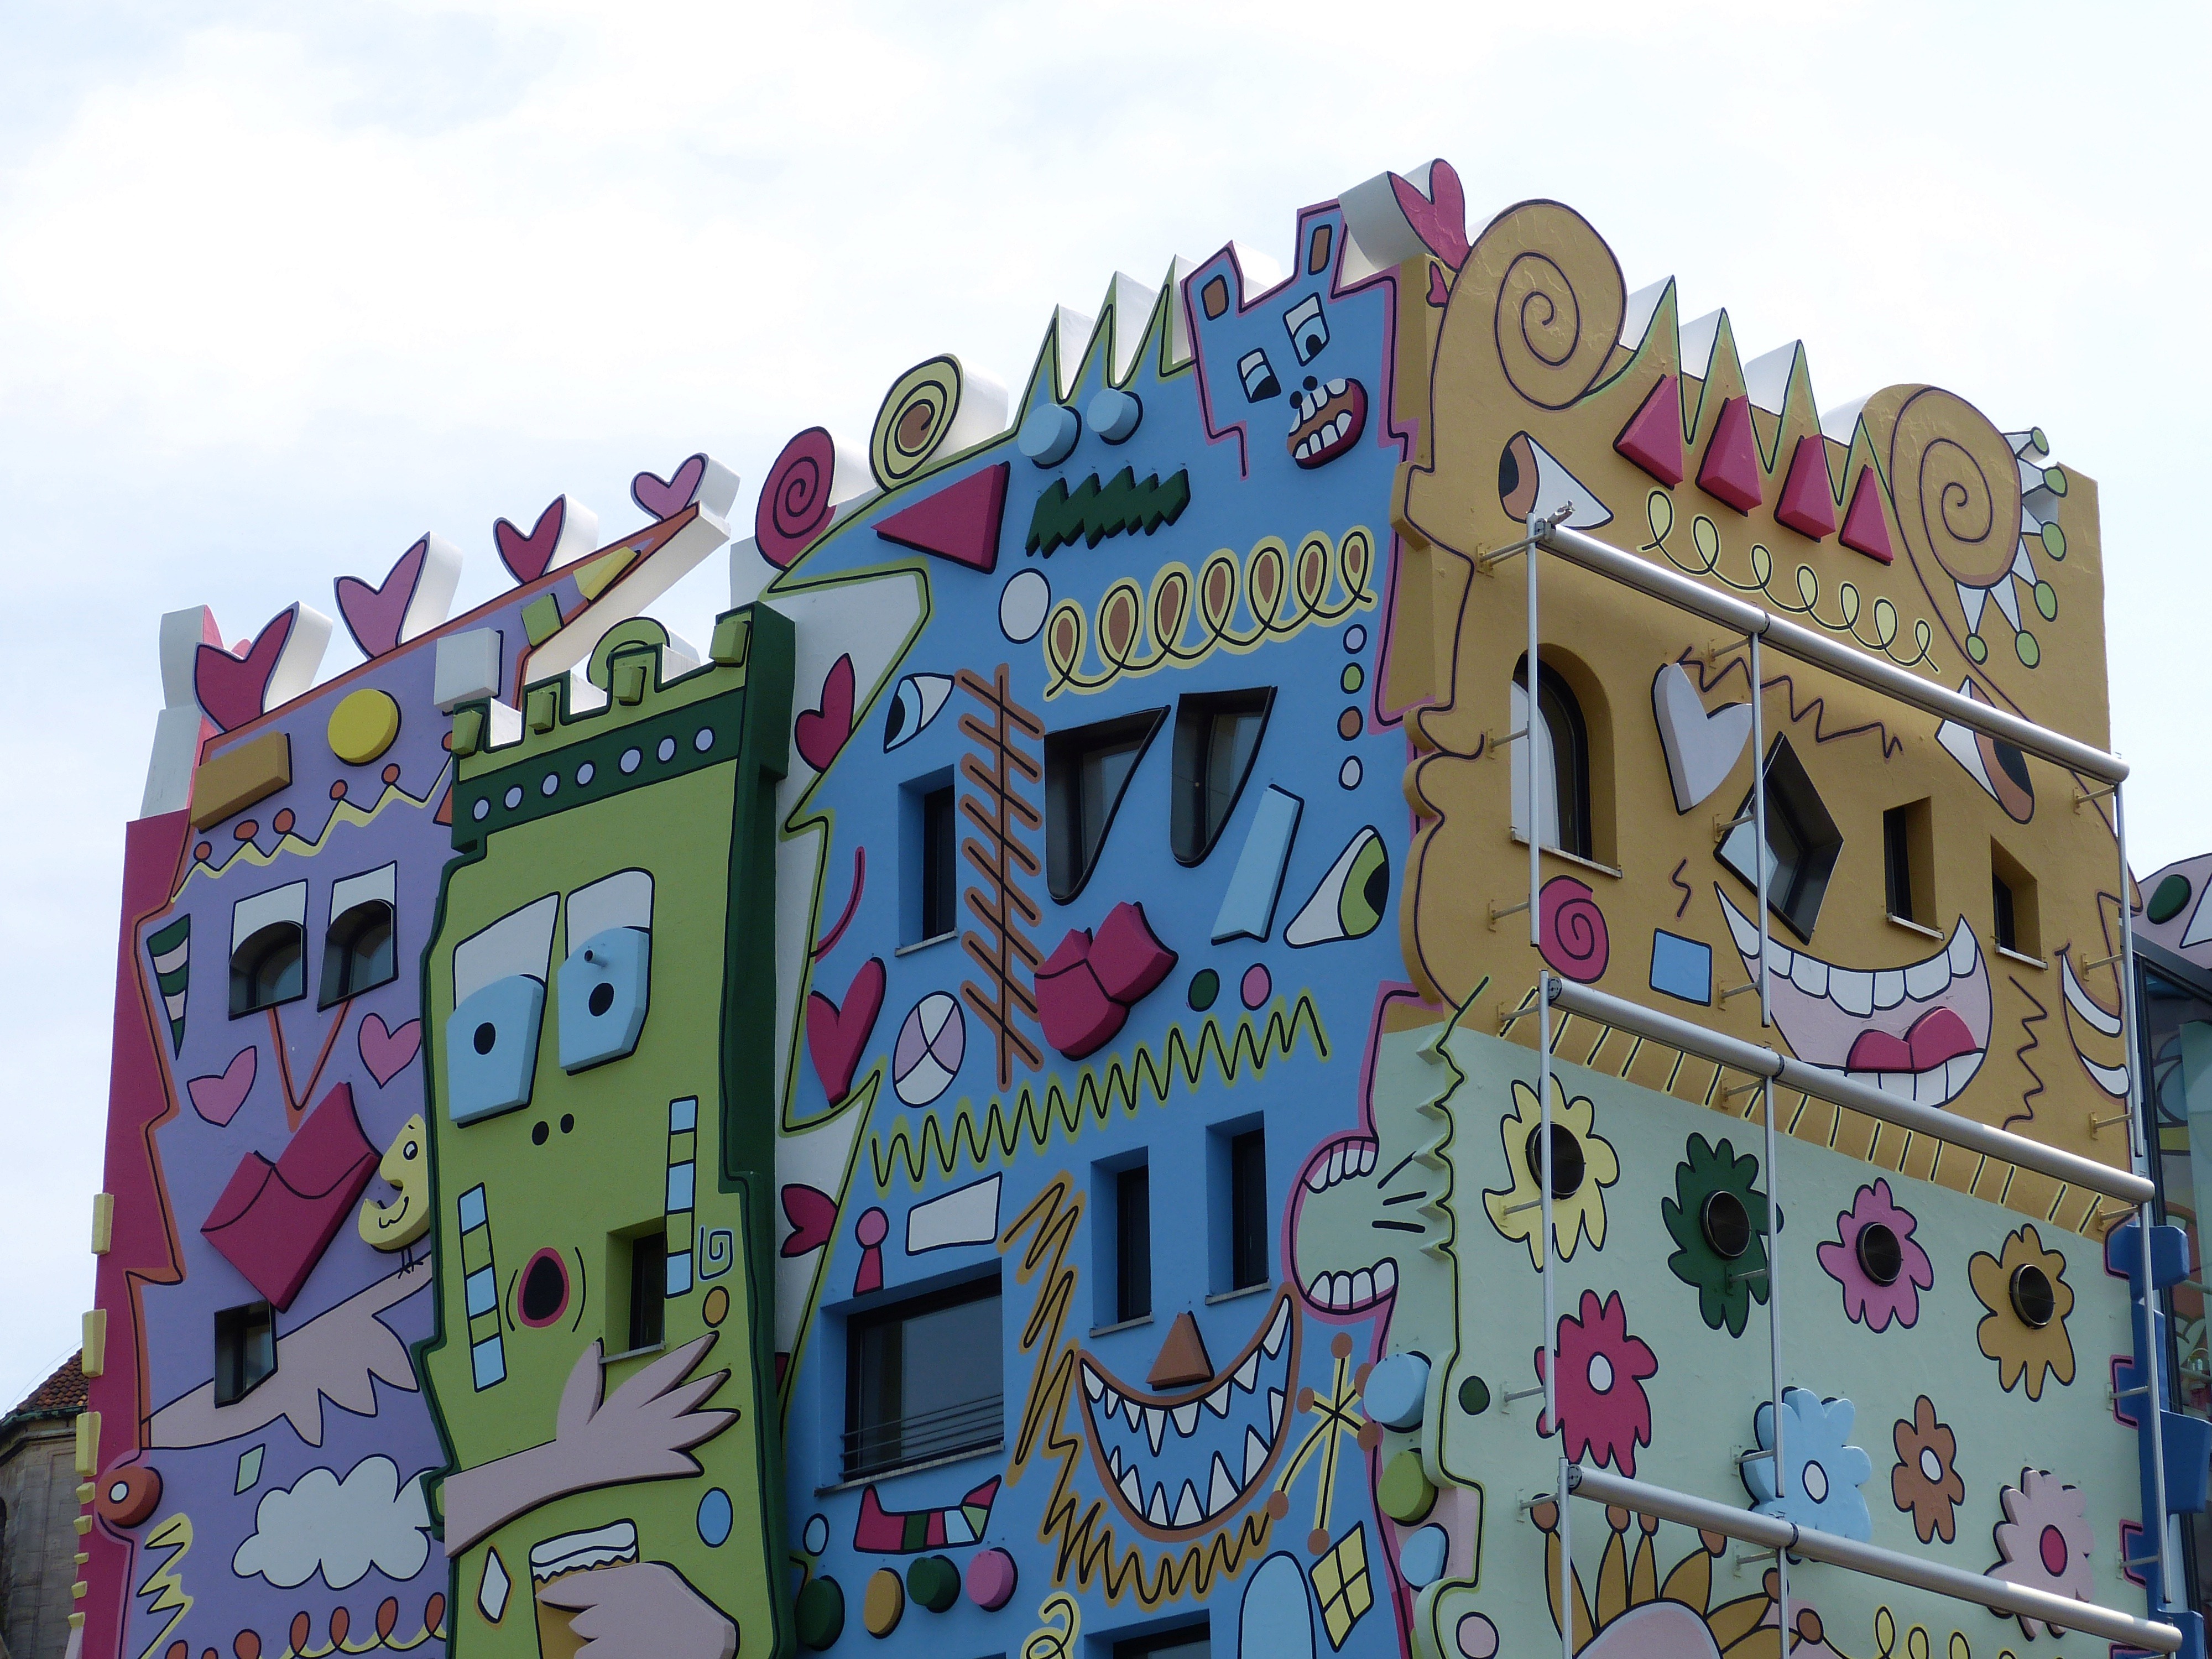
architecture, window, building, city, home, amusement park, facade, graffiti, modern, art, mural, fair, braunschweig, rizzi, happy rizzi house